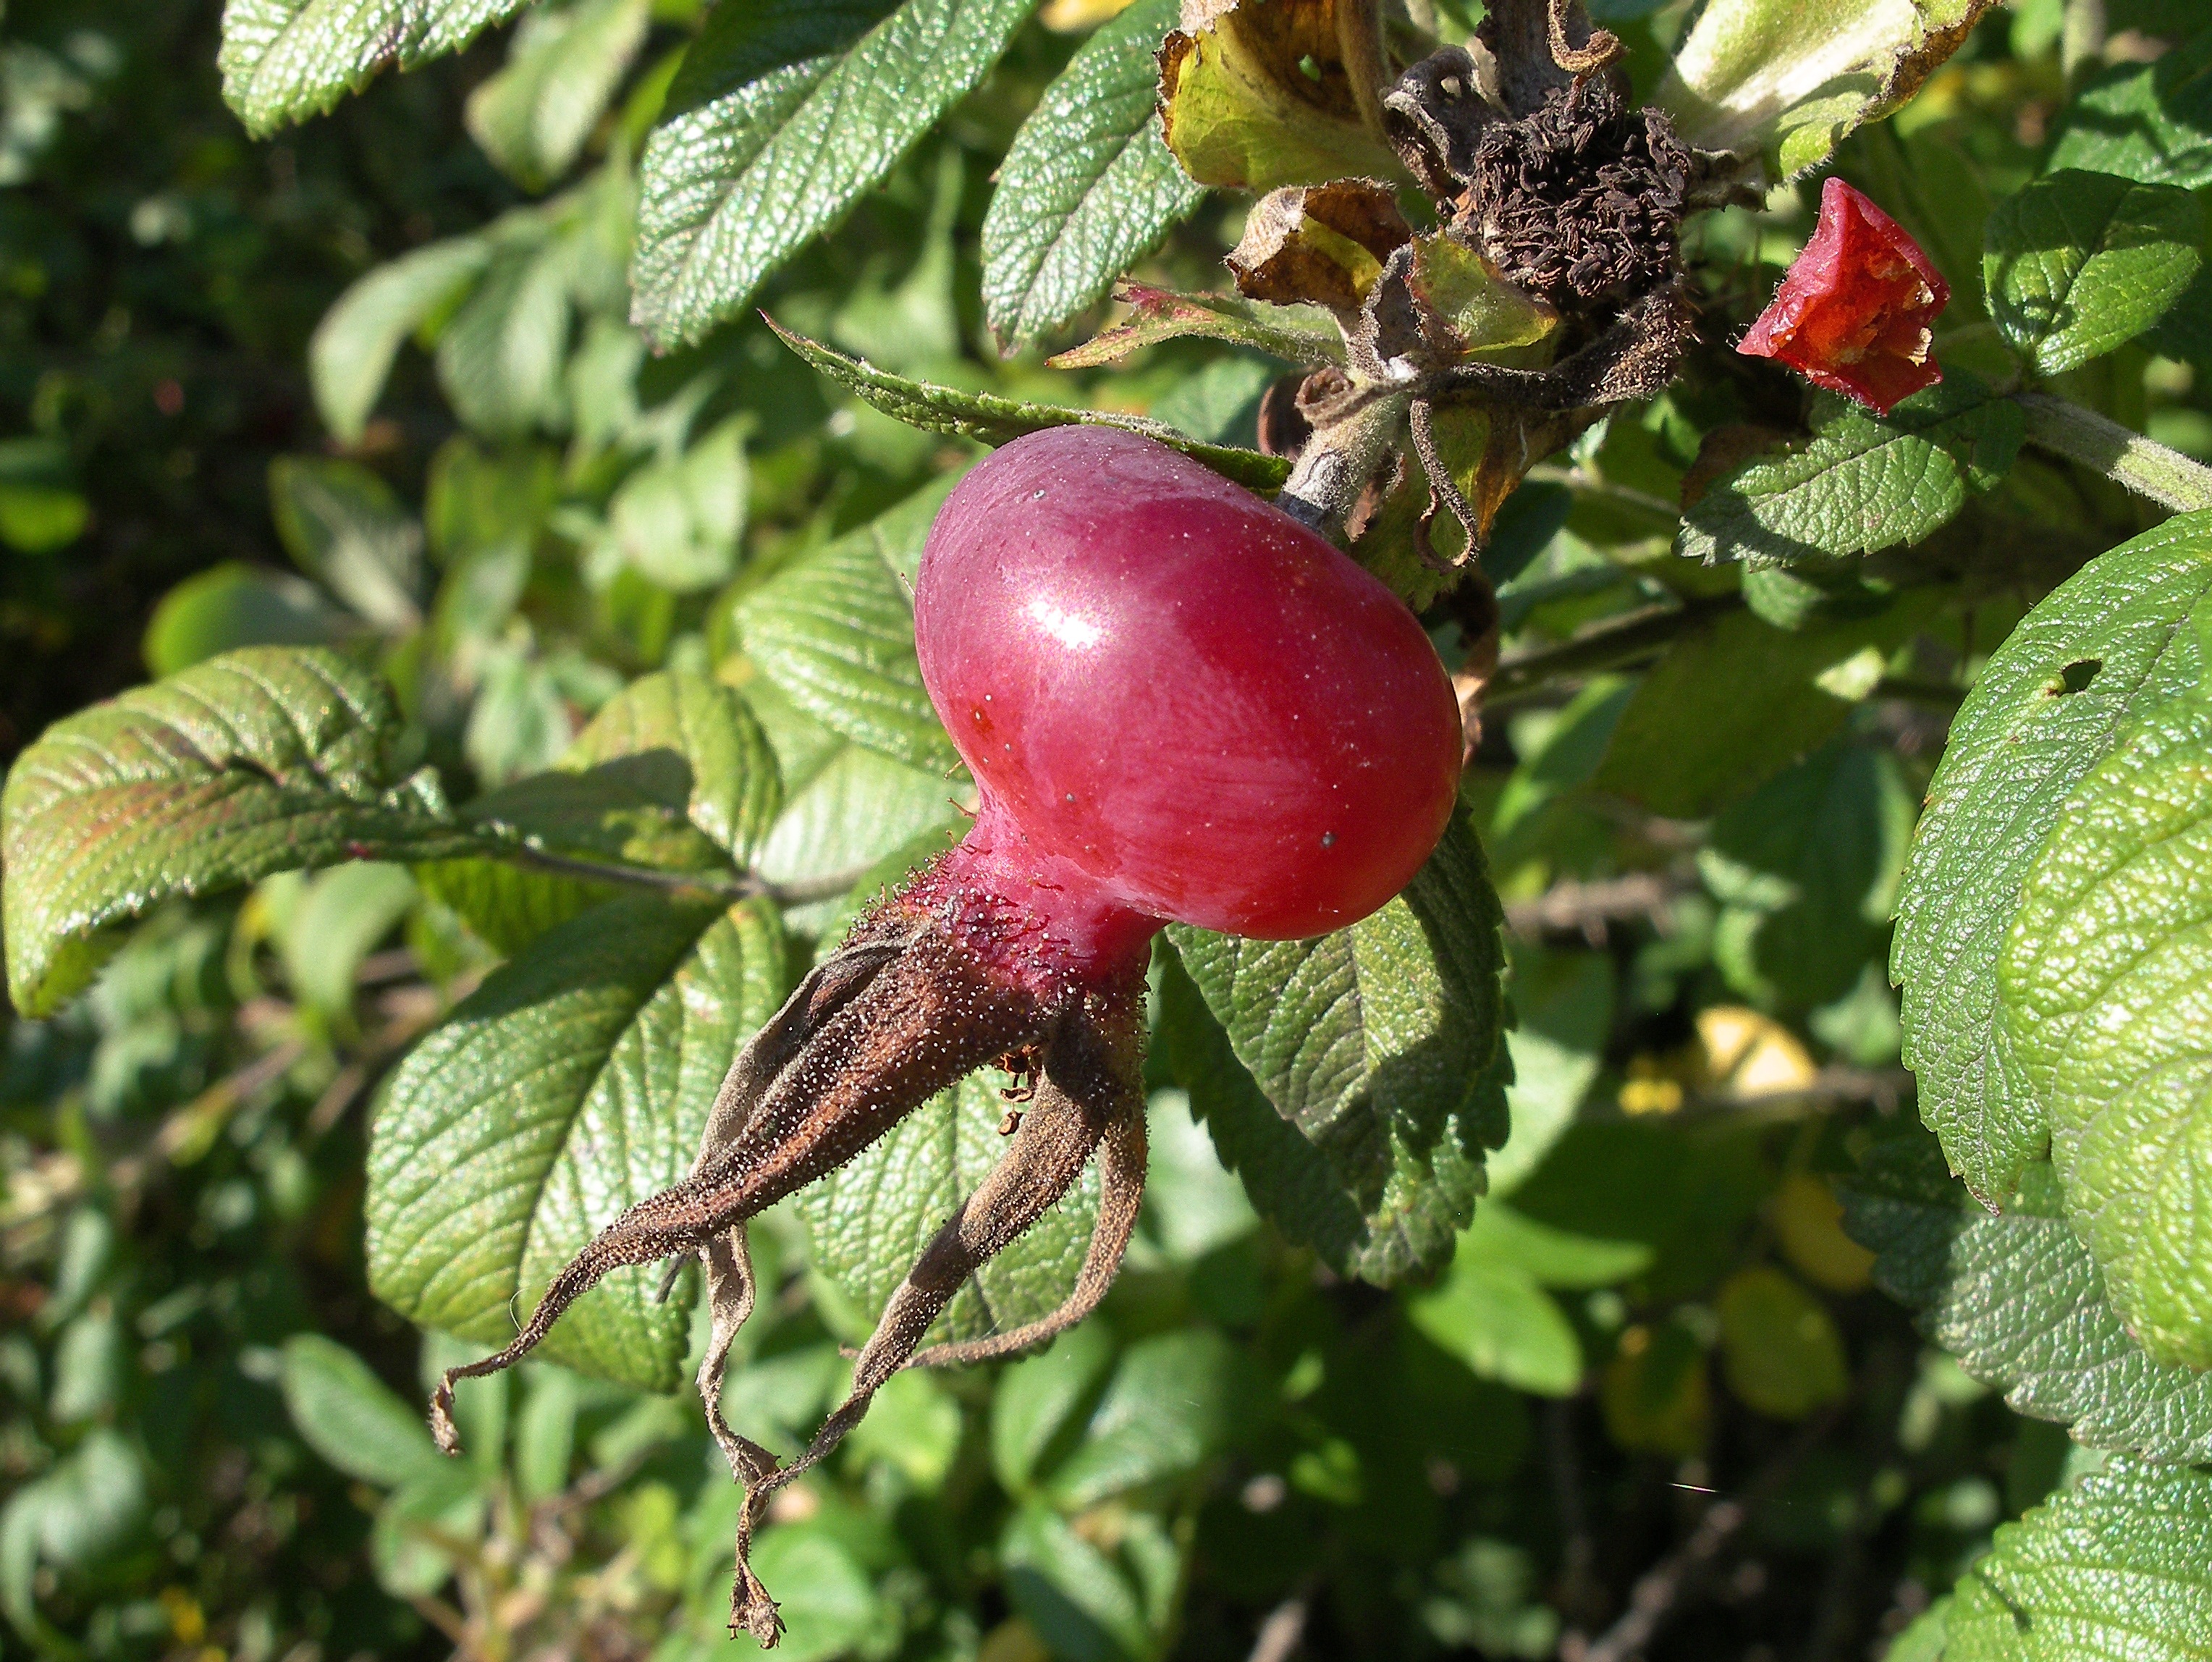
tree, branch, plant, fruit, berry, flower, food, produce, evergreen, botany, flora, shrub, hawthorn, rose hip, rosa canina, flowering plant, rose family, woody plant, land plant, rosa rubiginosa